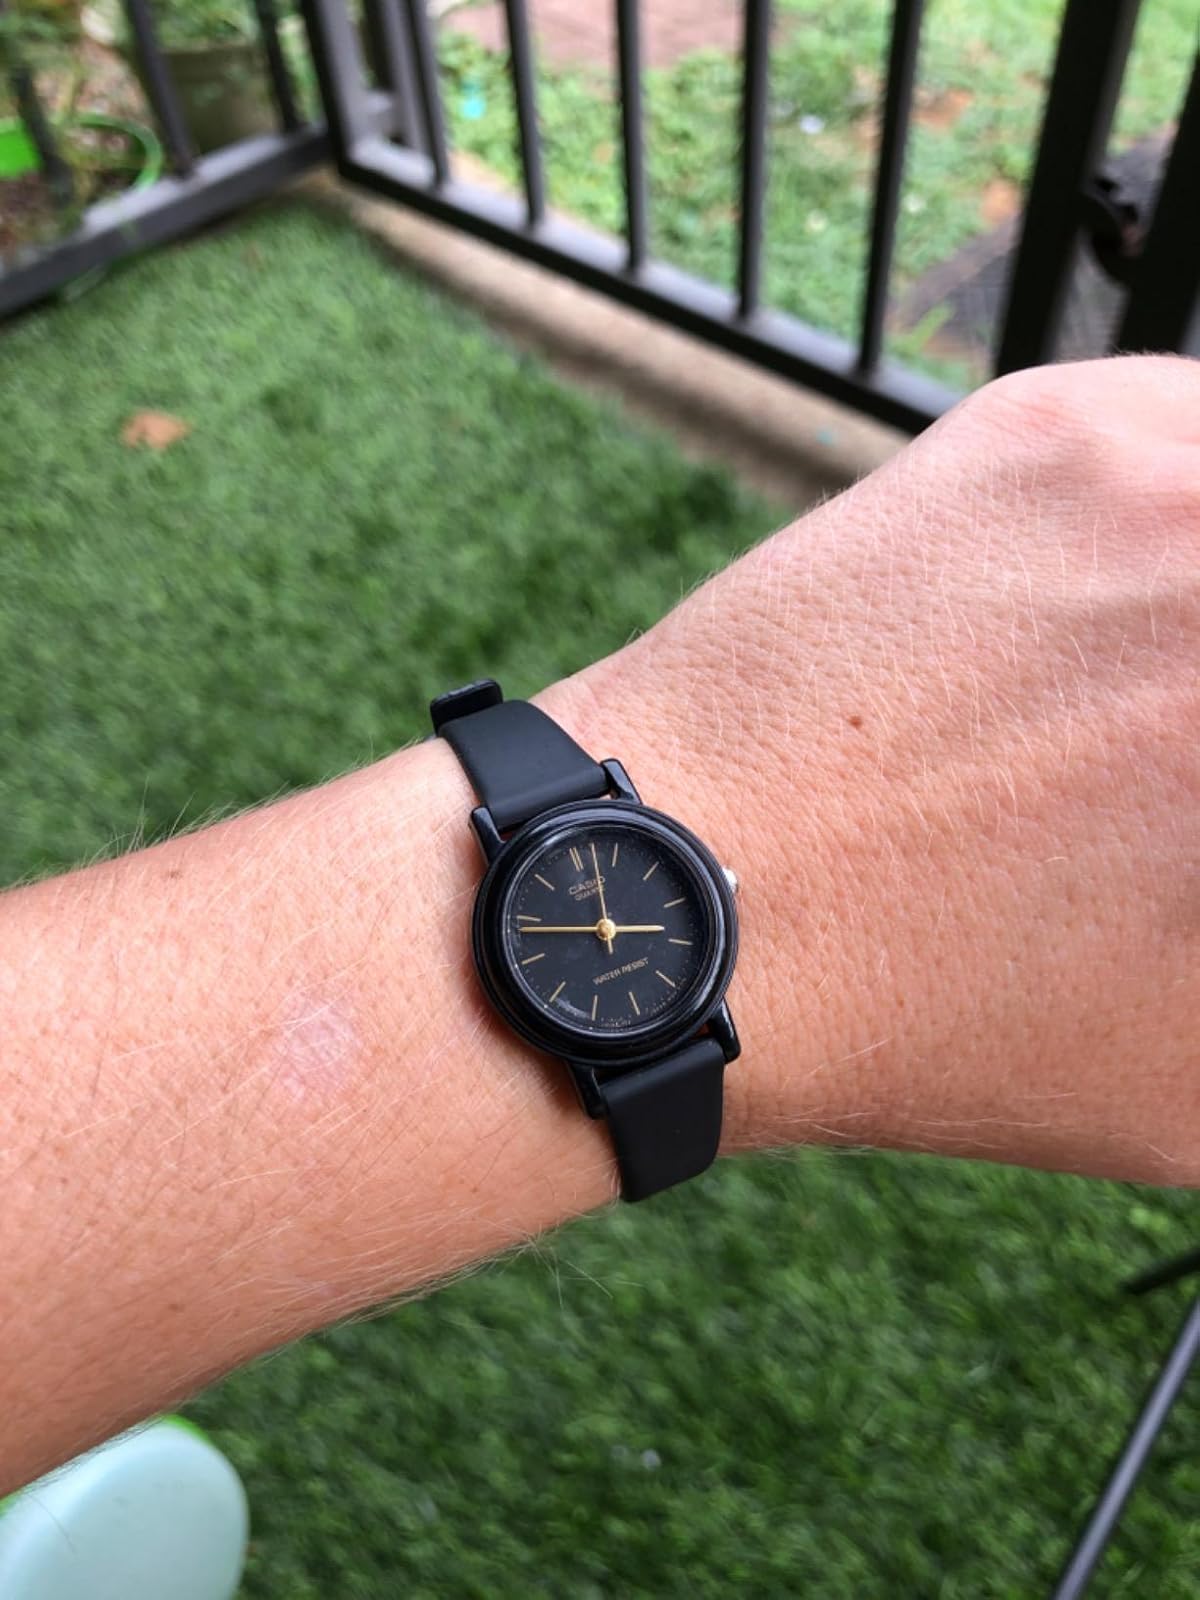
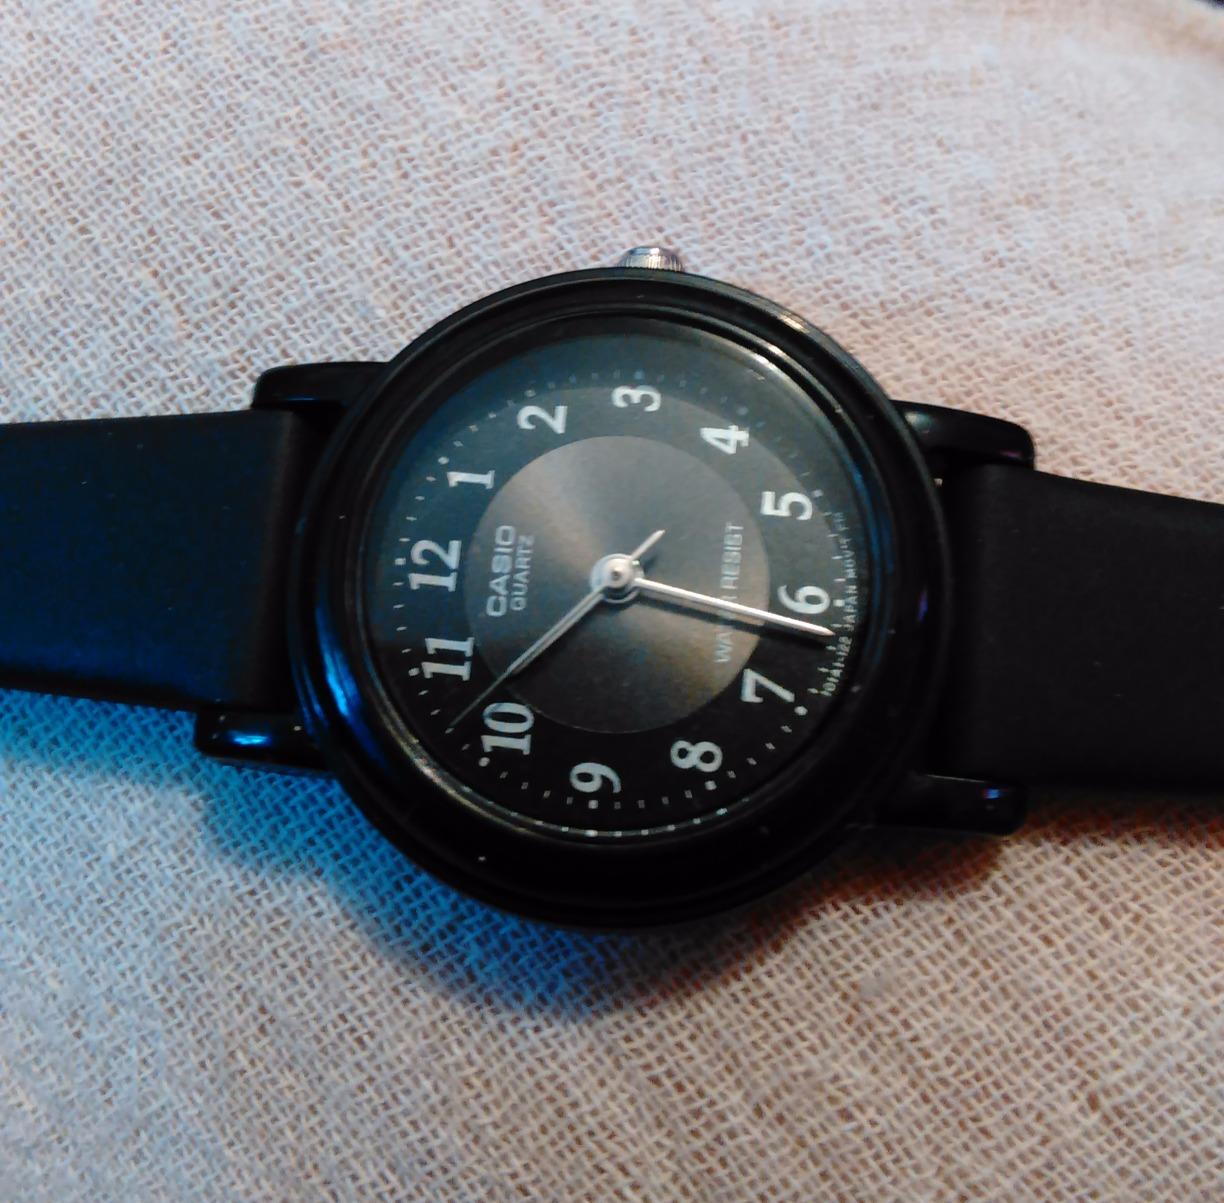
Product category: accessories_watch
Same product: no